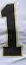
Number: 1